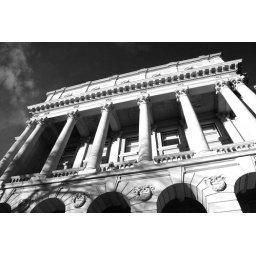
The Alberta Legislature Building dressed in black and white